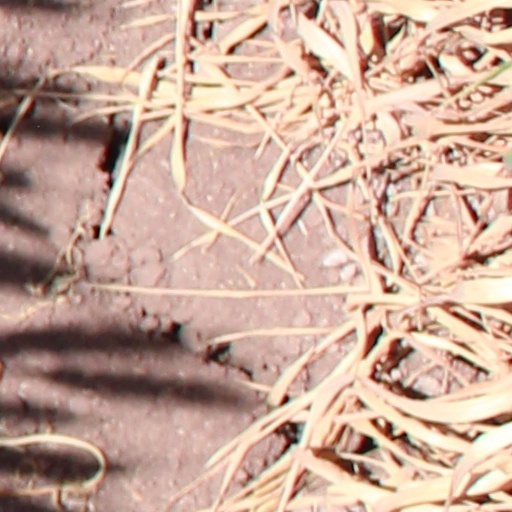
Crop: wheat